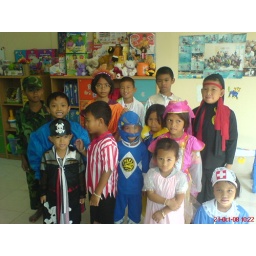
they live in 6ft x 6ft Tin houses No windows